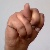
The image shows a hand gesture representing the letter 'N' in Indian Sign Language.